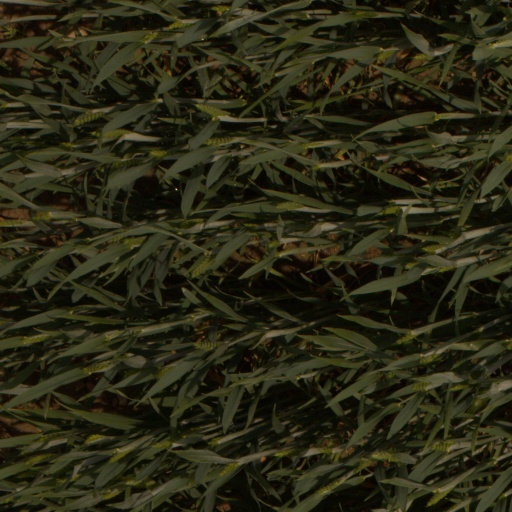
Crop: wheat